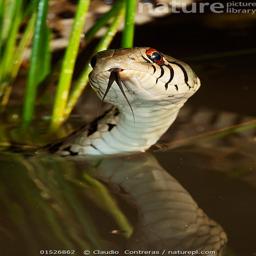
Animal: snakes